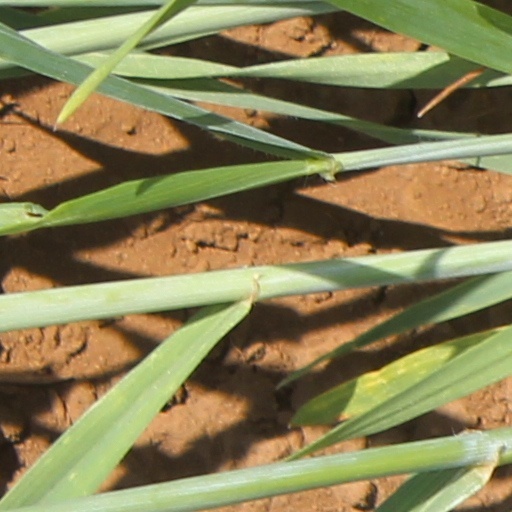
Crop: wheat